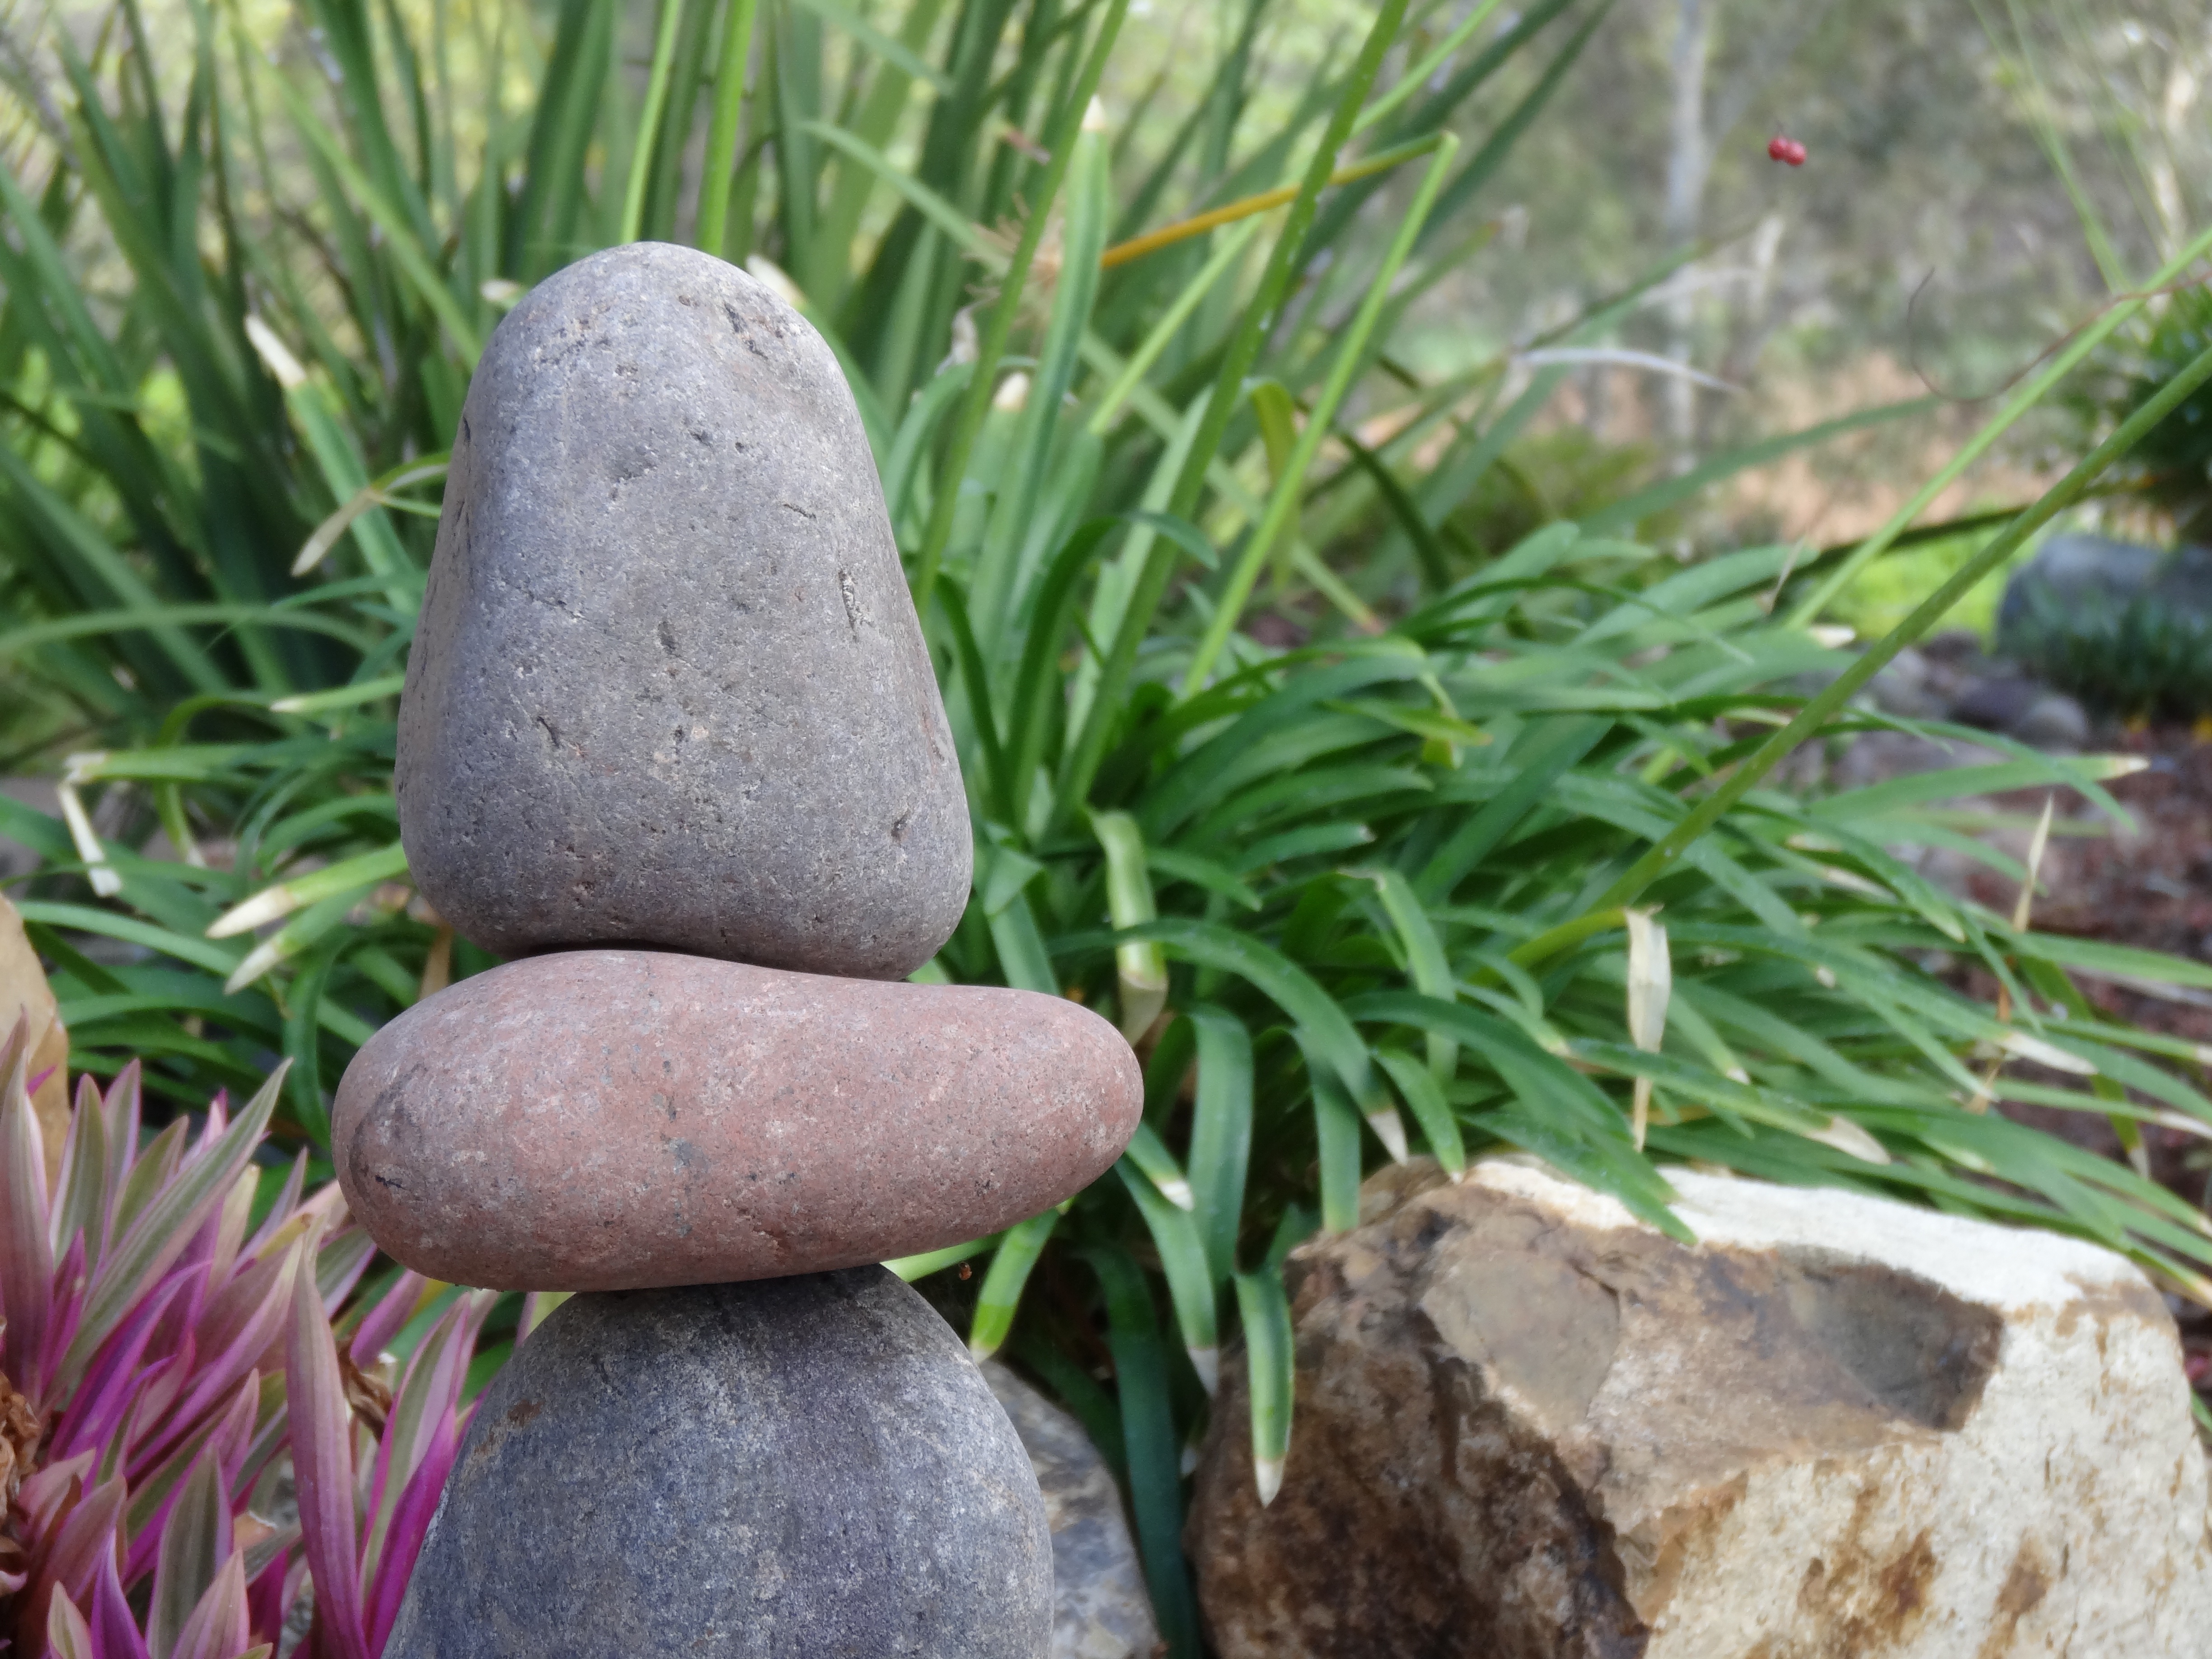
landscape, nature, grass, rock, lawn, flower, stone, balance, soil, botany, stack, garden, flora, material, rocks, relaxation, stacked, boulder, woodland, harmony, zen background, grass family, penny bun